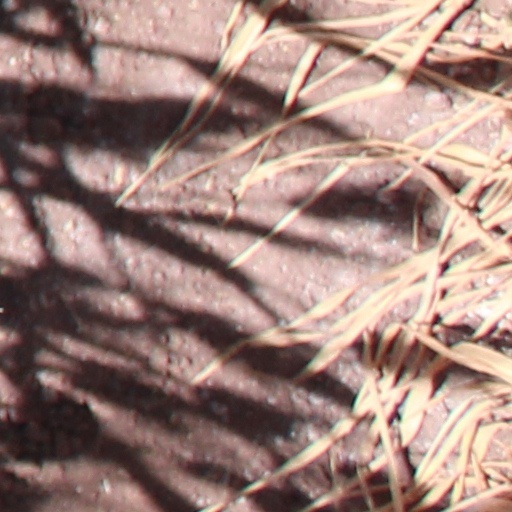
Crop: wheat